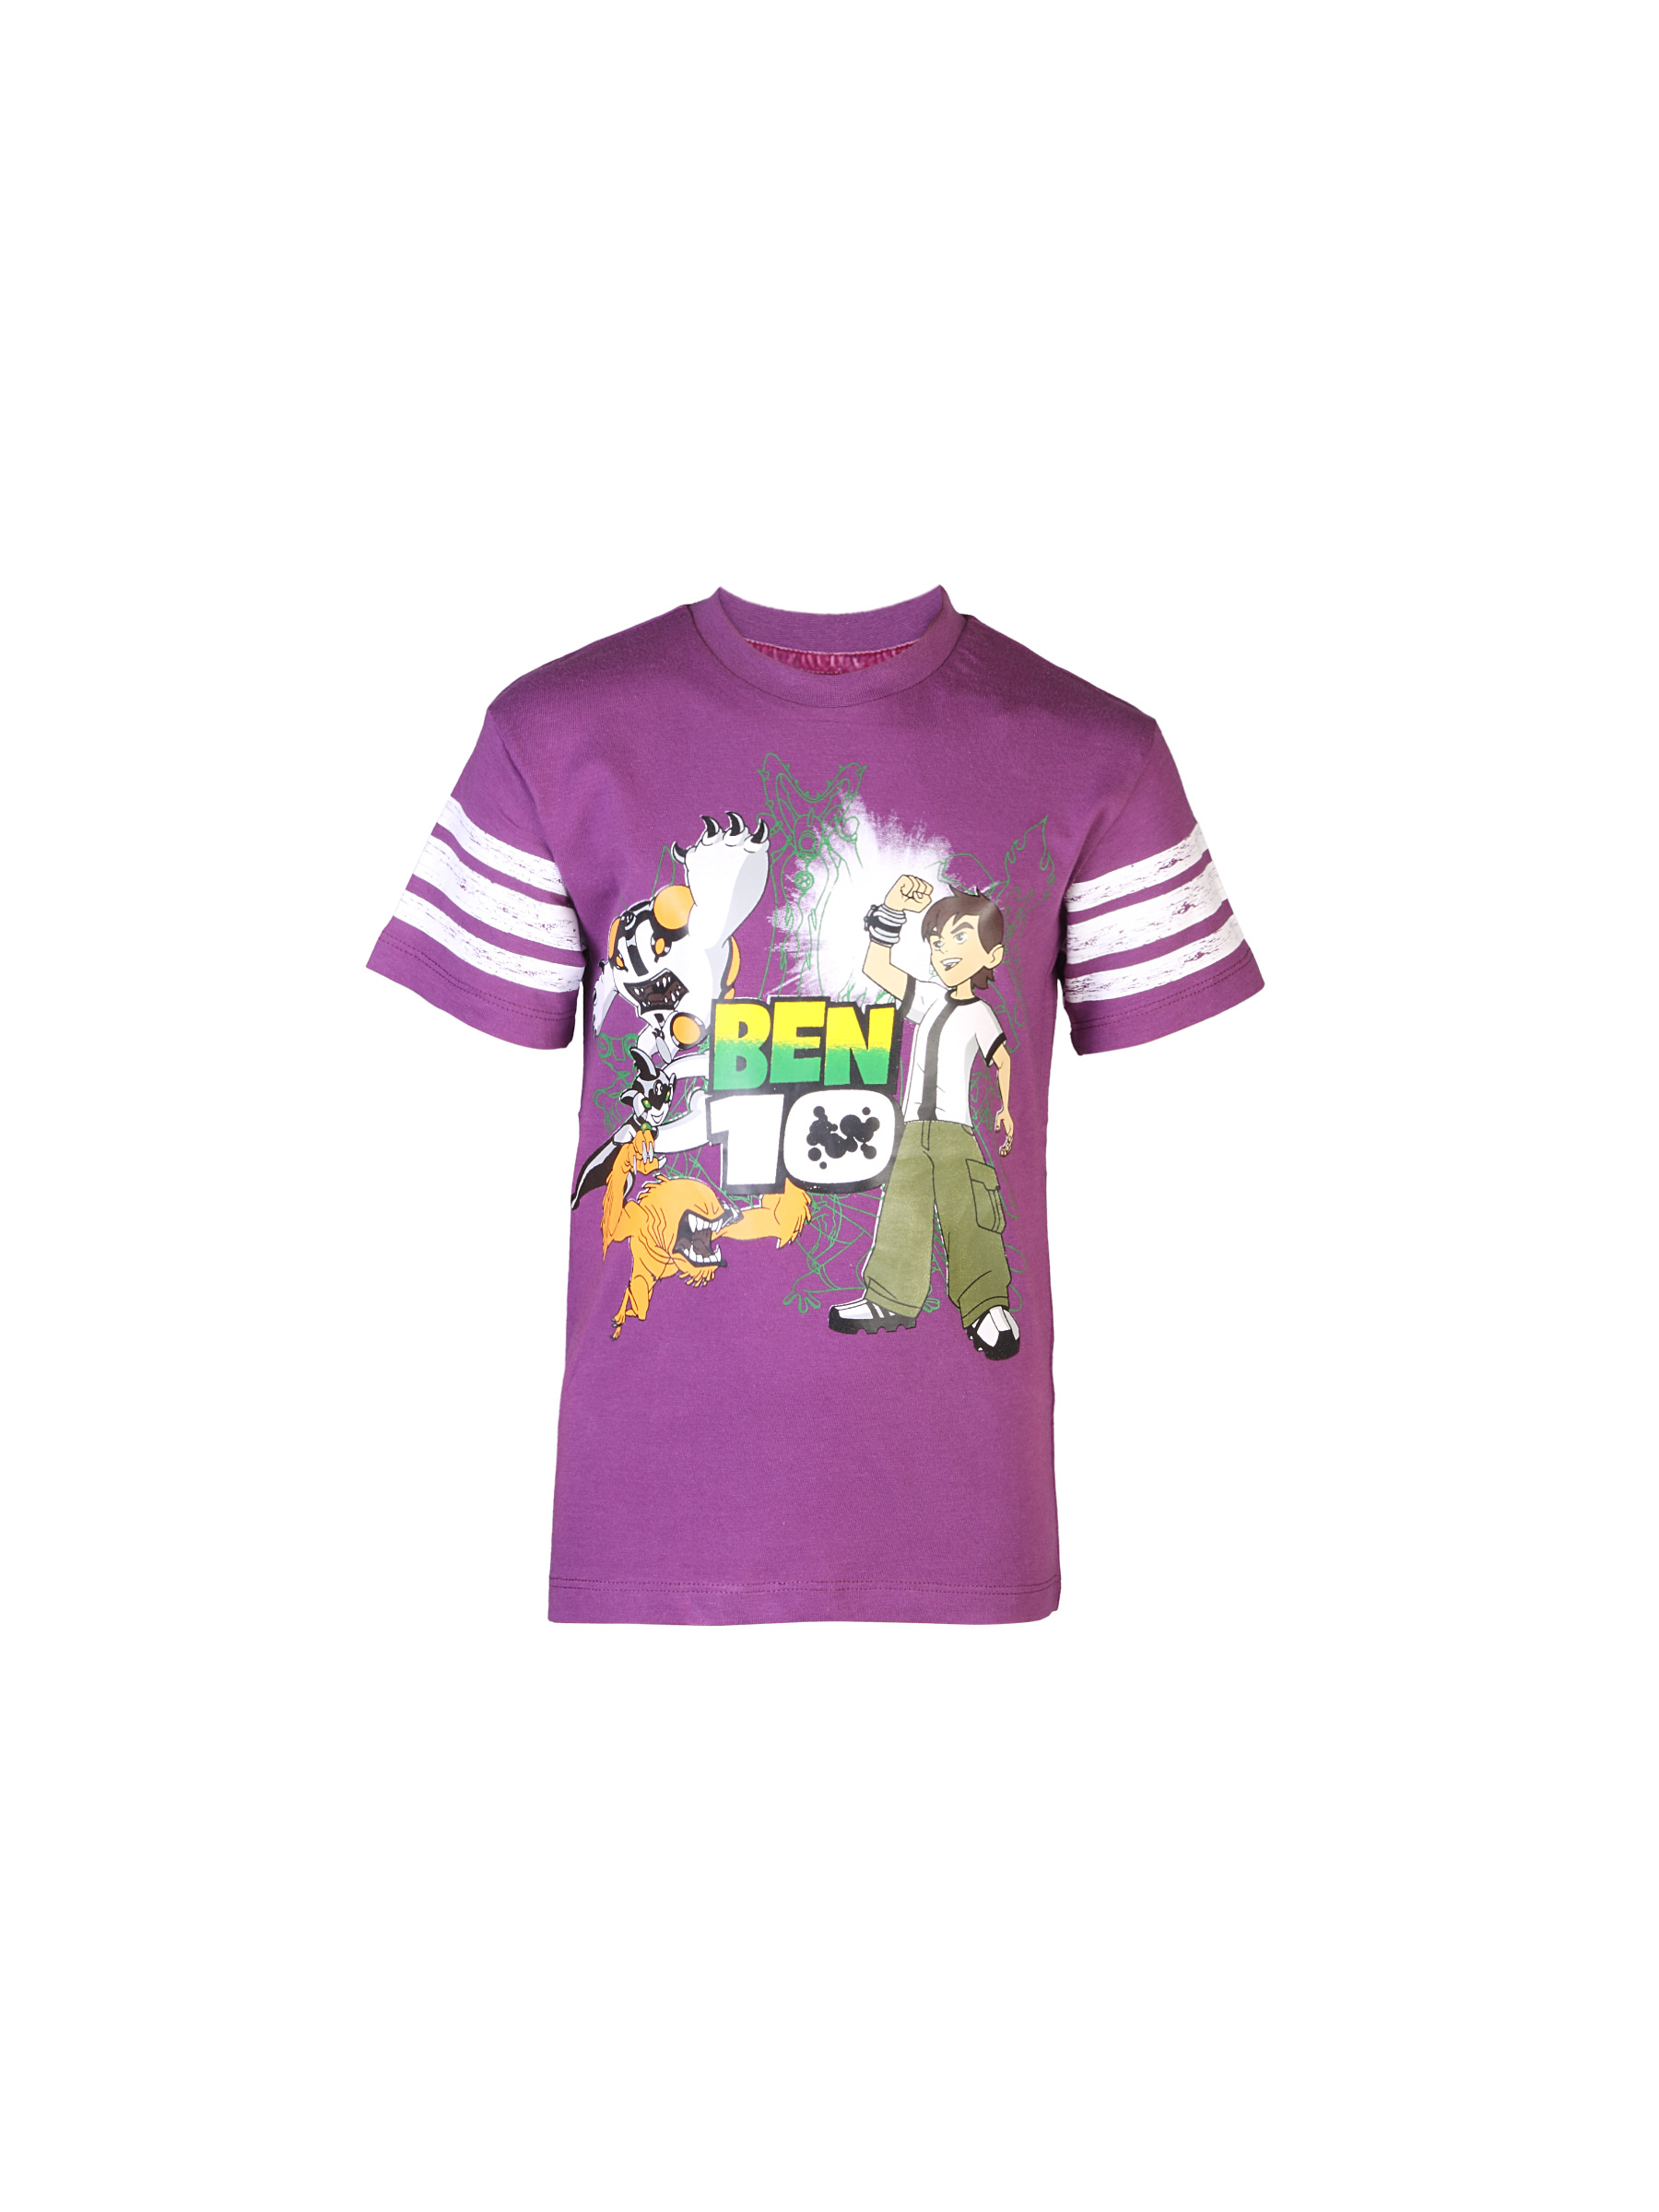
Ben 10 Boys Crew Purple T-shirt
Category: Apparel / Topwear / Tshirts
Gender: Boys
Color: Purple
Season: Summer 2012
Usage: Casual